Detroit Lake

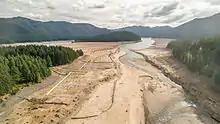
Detroit Lake August 2015

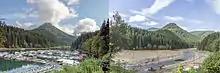
Detroit Lake Marina - Before and After

The water level fluctuates with snow pack, precipitation, and the water consumption of Salem, and surrounding areas. At low pool, it has a surface elevation of ; at the full pool season—typically May 1 to September 1—it can raise up to a water elevation of .